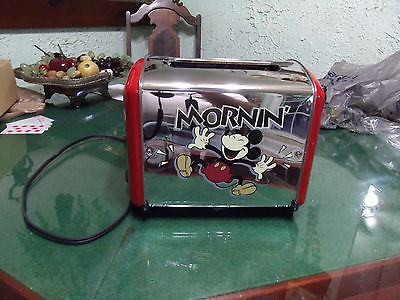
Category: toaster